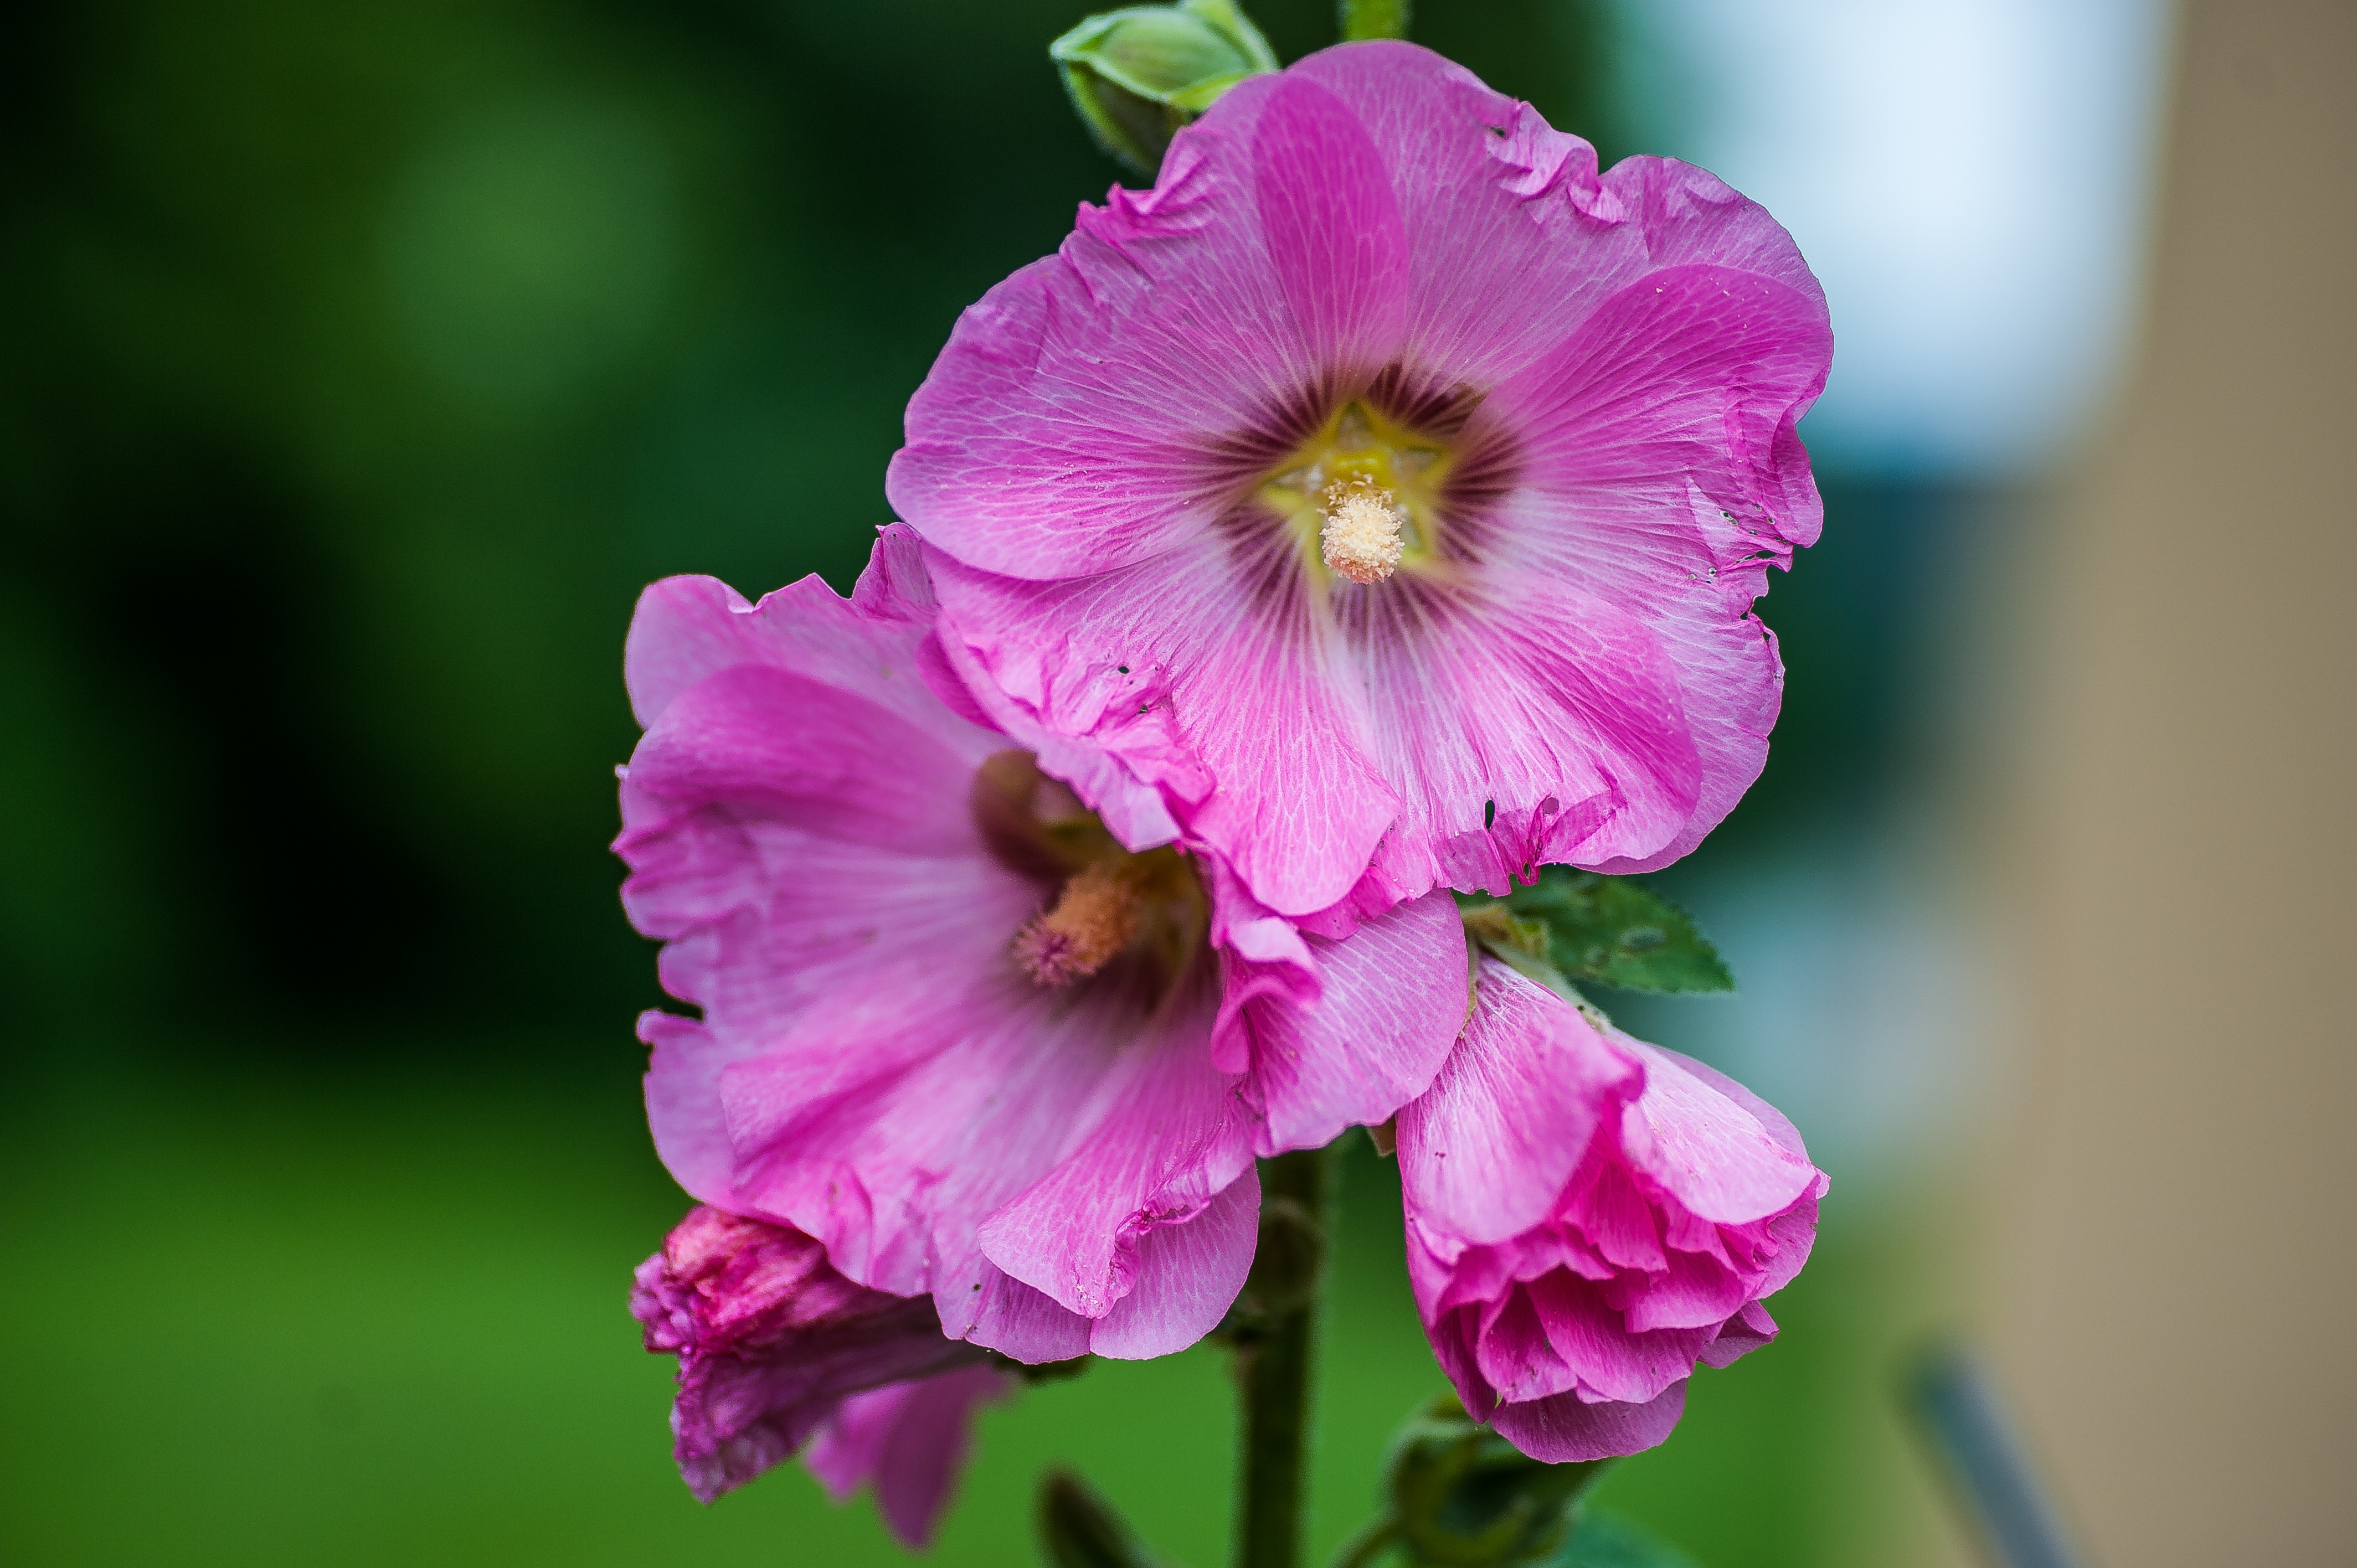
nature, blossom, plant, flower, petal, summer, botany, pink, flora, wildflower, flowers, close up, macro photography, flowering plant, mallow, stock rose, nahauenahme, plant stem, land plant